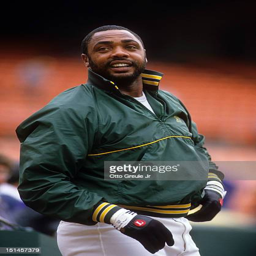
baseball player warms up before a game against sports team